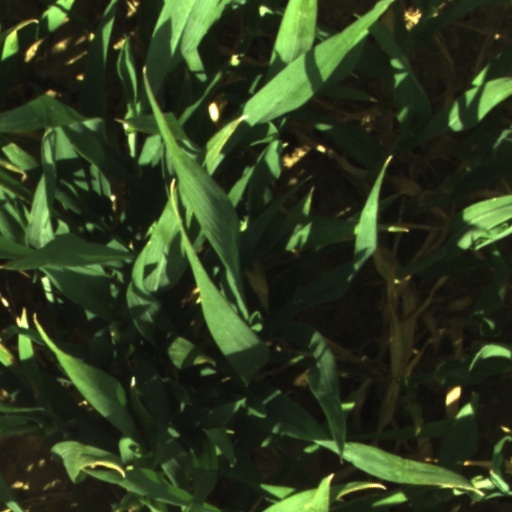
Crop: wheat